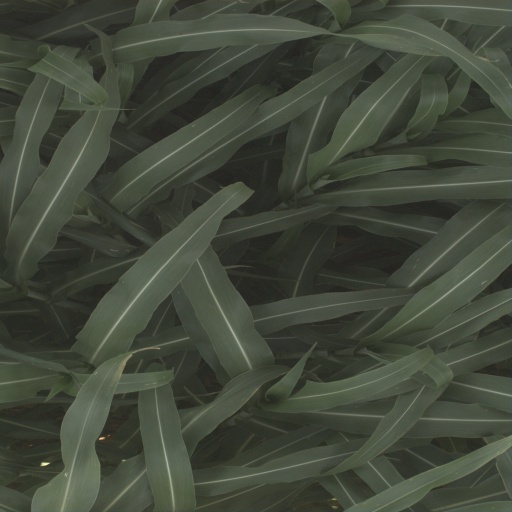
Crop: sorghum